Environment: real
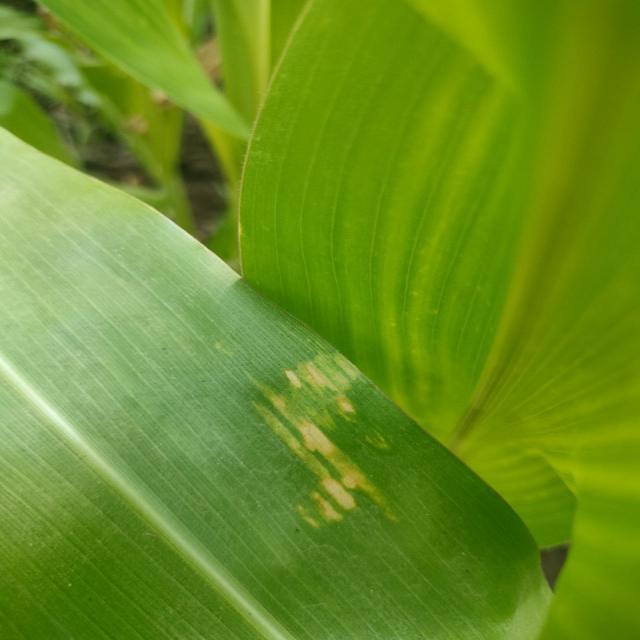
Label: northern_corn_leaf_blight